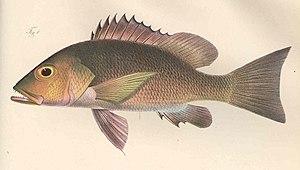
Lutjanus agennes